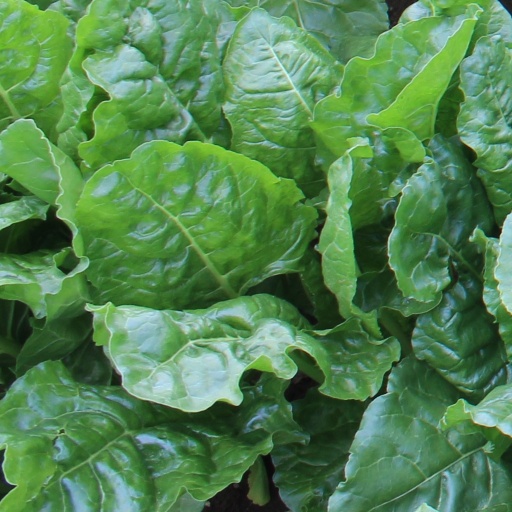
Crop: sugar beet